The Dirties

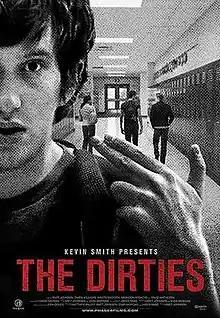
Theatrical release poster

The Dirties is a 2013 Canadian found footage comedy-drama film and the directorial debut of Matt Johnson. It has received praise from critics as well as numerous awards, including the Grand Jury Prize for Best Narrative at the 2013 Slamdance Film Festival. Kevin Smith, who helped distribute the film, dubbed "The Dirties" "the most important movie you will see all year."